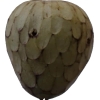
Label: cherimoya